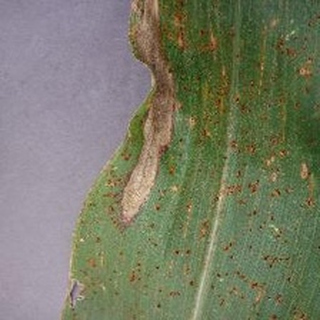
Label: corn_northern_leaf_blight